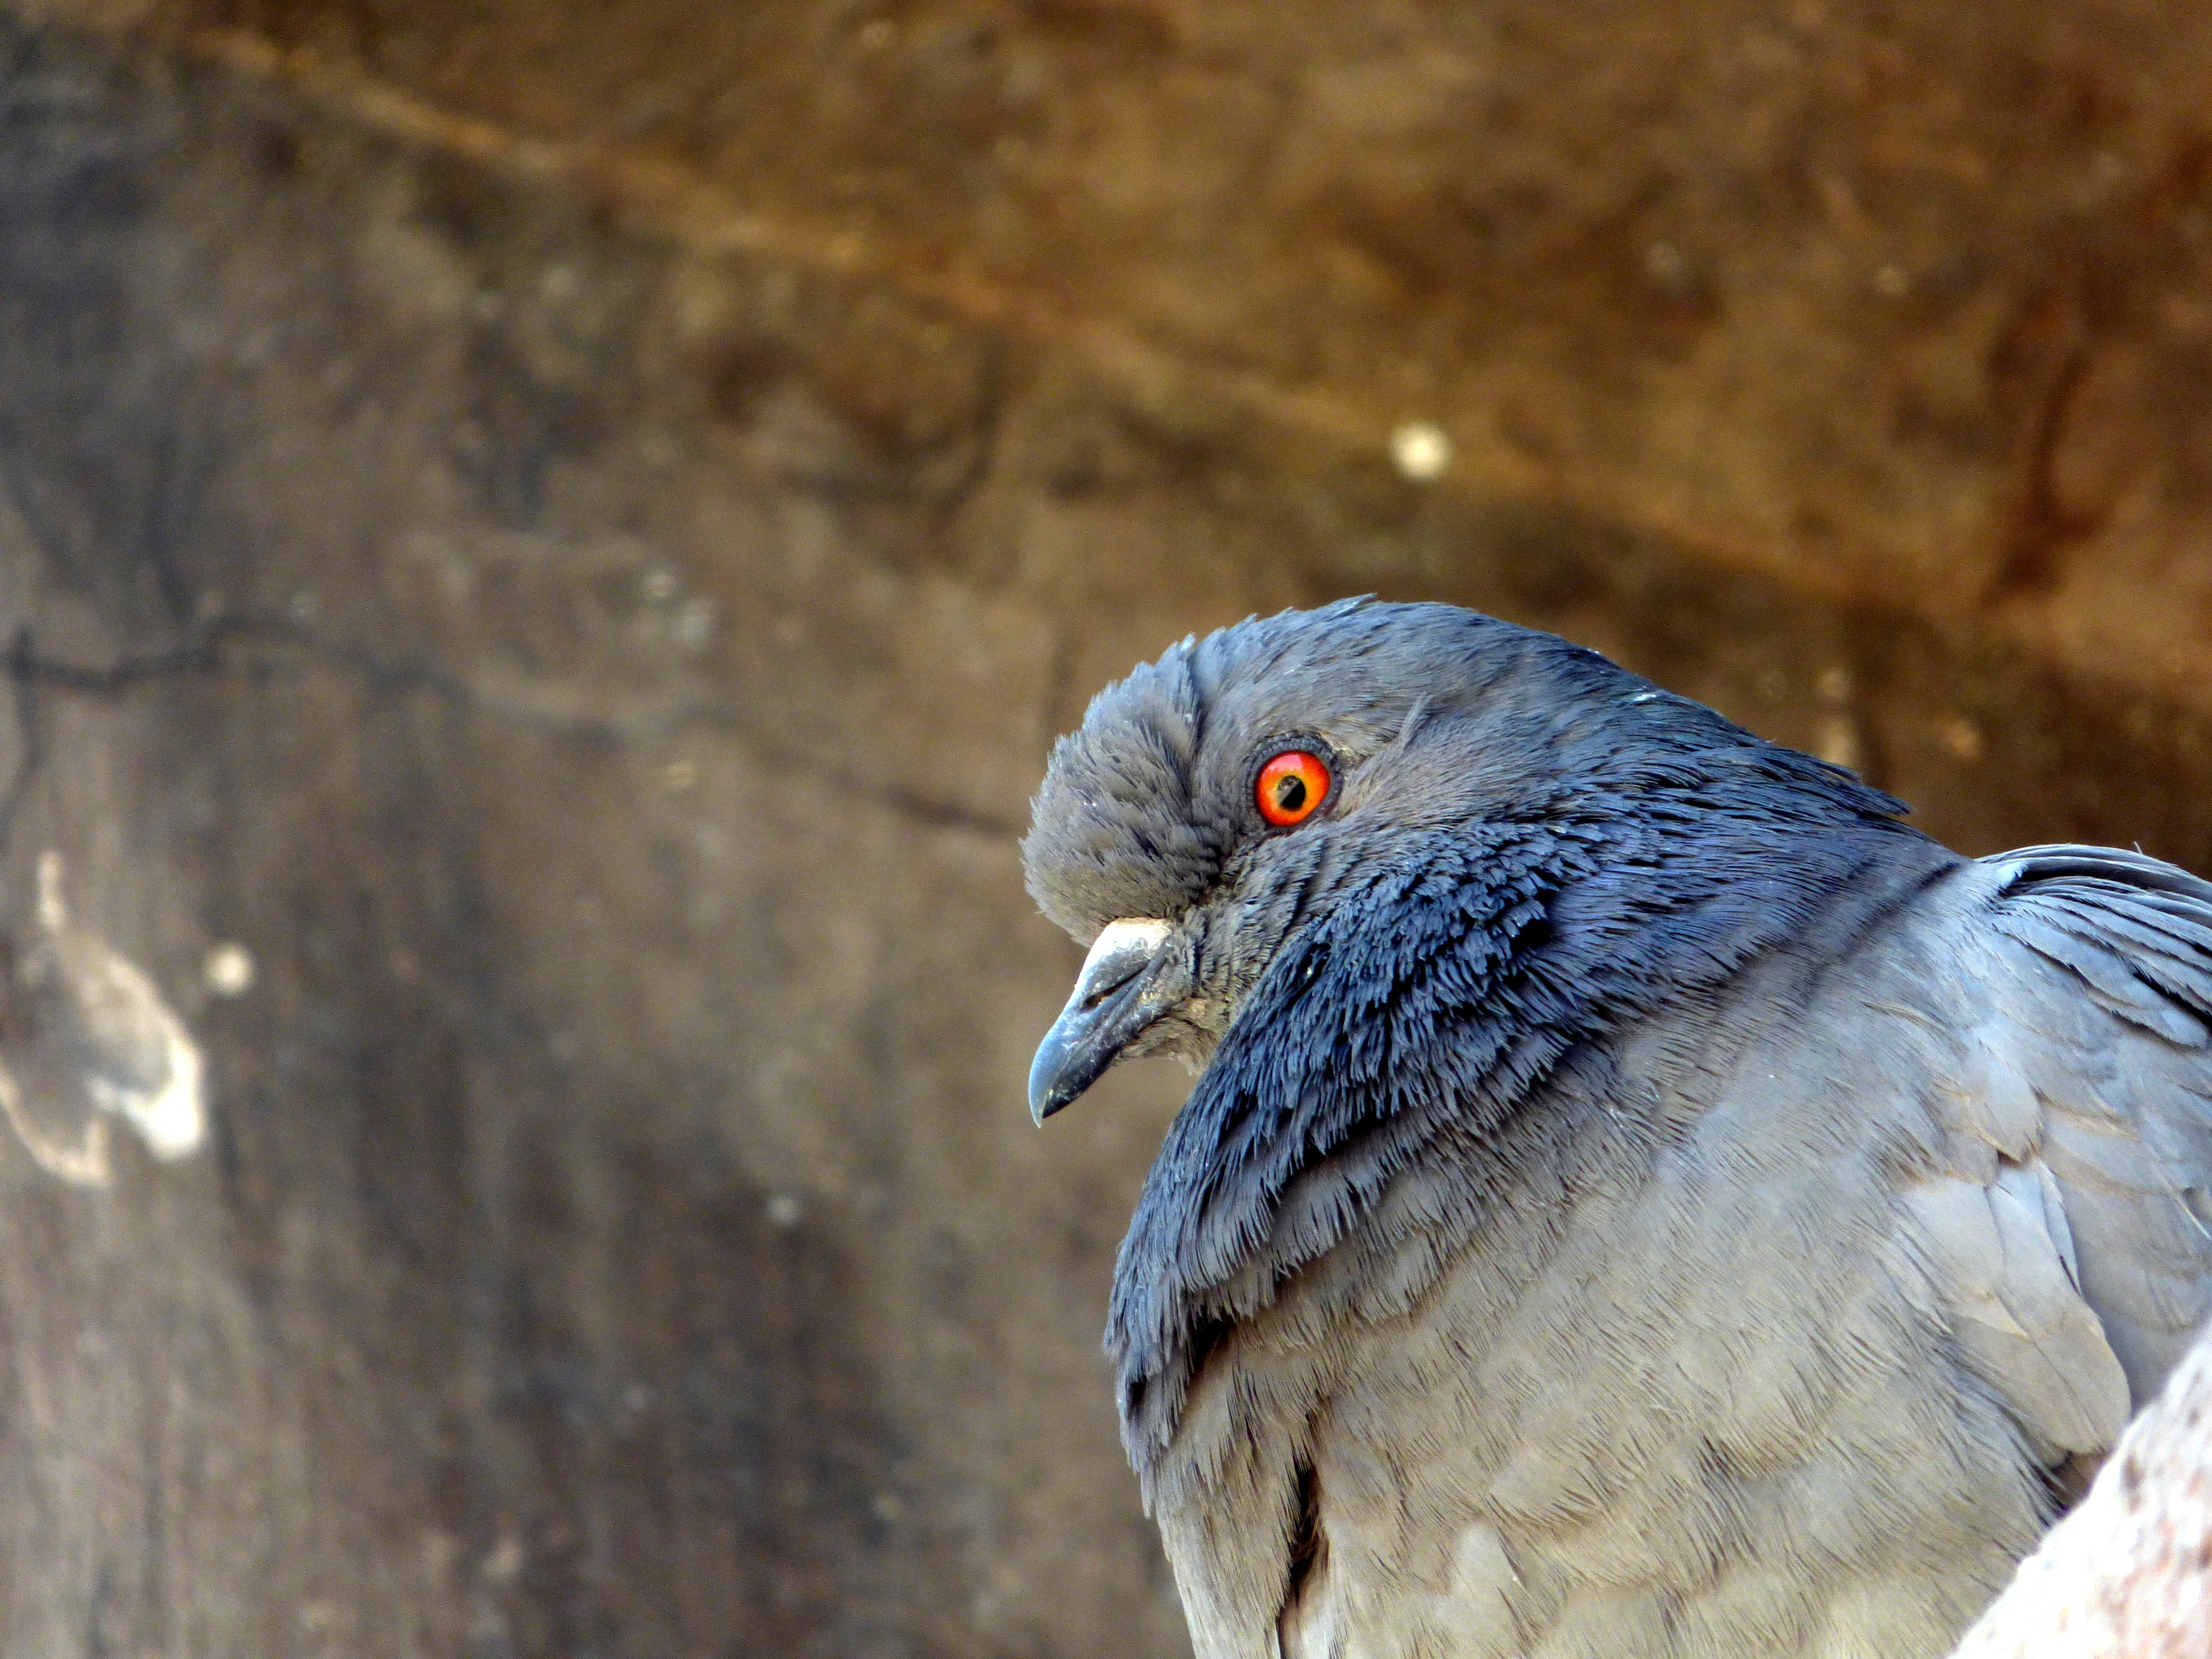
bird, wing, wildlife, beak, blue, fauna, close up, vertebrate, parrot, parakeet, perching bird, pigeons and doves, common pet parakeet